Kim Seul-gi

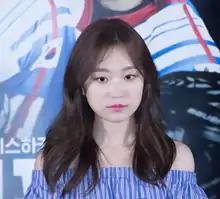
Kim Seul-gi in August 2016.

Kim Seul-gi (born October 10, 1991) is a South Korean actress. She is known for starring in the television series "Oh My Ghost" (2015) and "Splash Love" (2015), as well as the film "Ode to My Father" (2014). She is also a former cast member of tvN's entertainment show "SNL Korea".